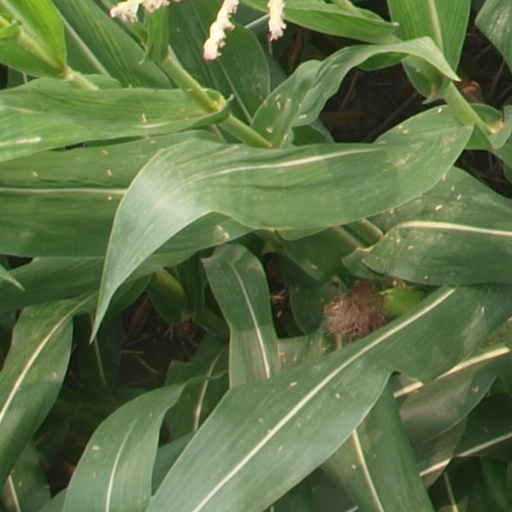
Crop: maize; corn